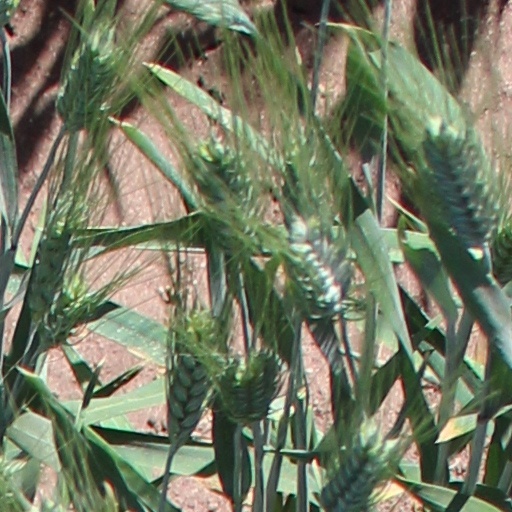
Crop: wheat